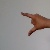
The image shows a hand gesture representing the letter 'Z' in Indian Sign Language.